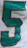
Number: 5